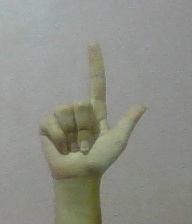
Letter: laam